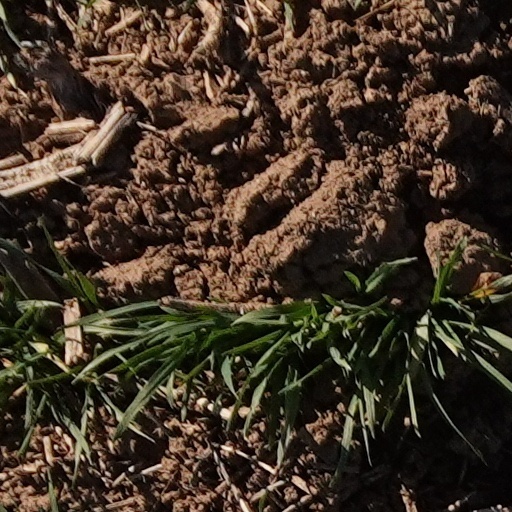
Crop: wheat